Wilhelm Liebknecht

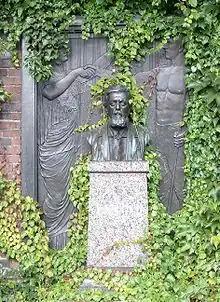
Grave of Wilhelm Liebknecht at the Zentralfriedhof Friedrichsfelde

Liebknecht died aged 74 on 7 August 1900 in Charlottenburg, a suburb of Berlin. 50,000 people joined his funeral procession. His grave now forms part of the "Memorial to the Socialists" in the Friedrichsfelde Central Cemetery, Berlin.